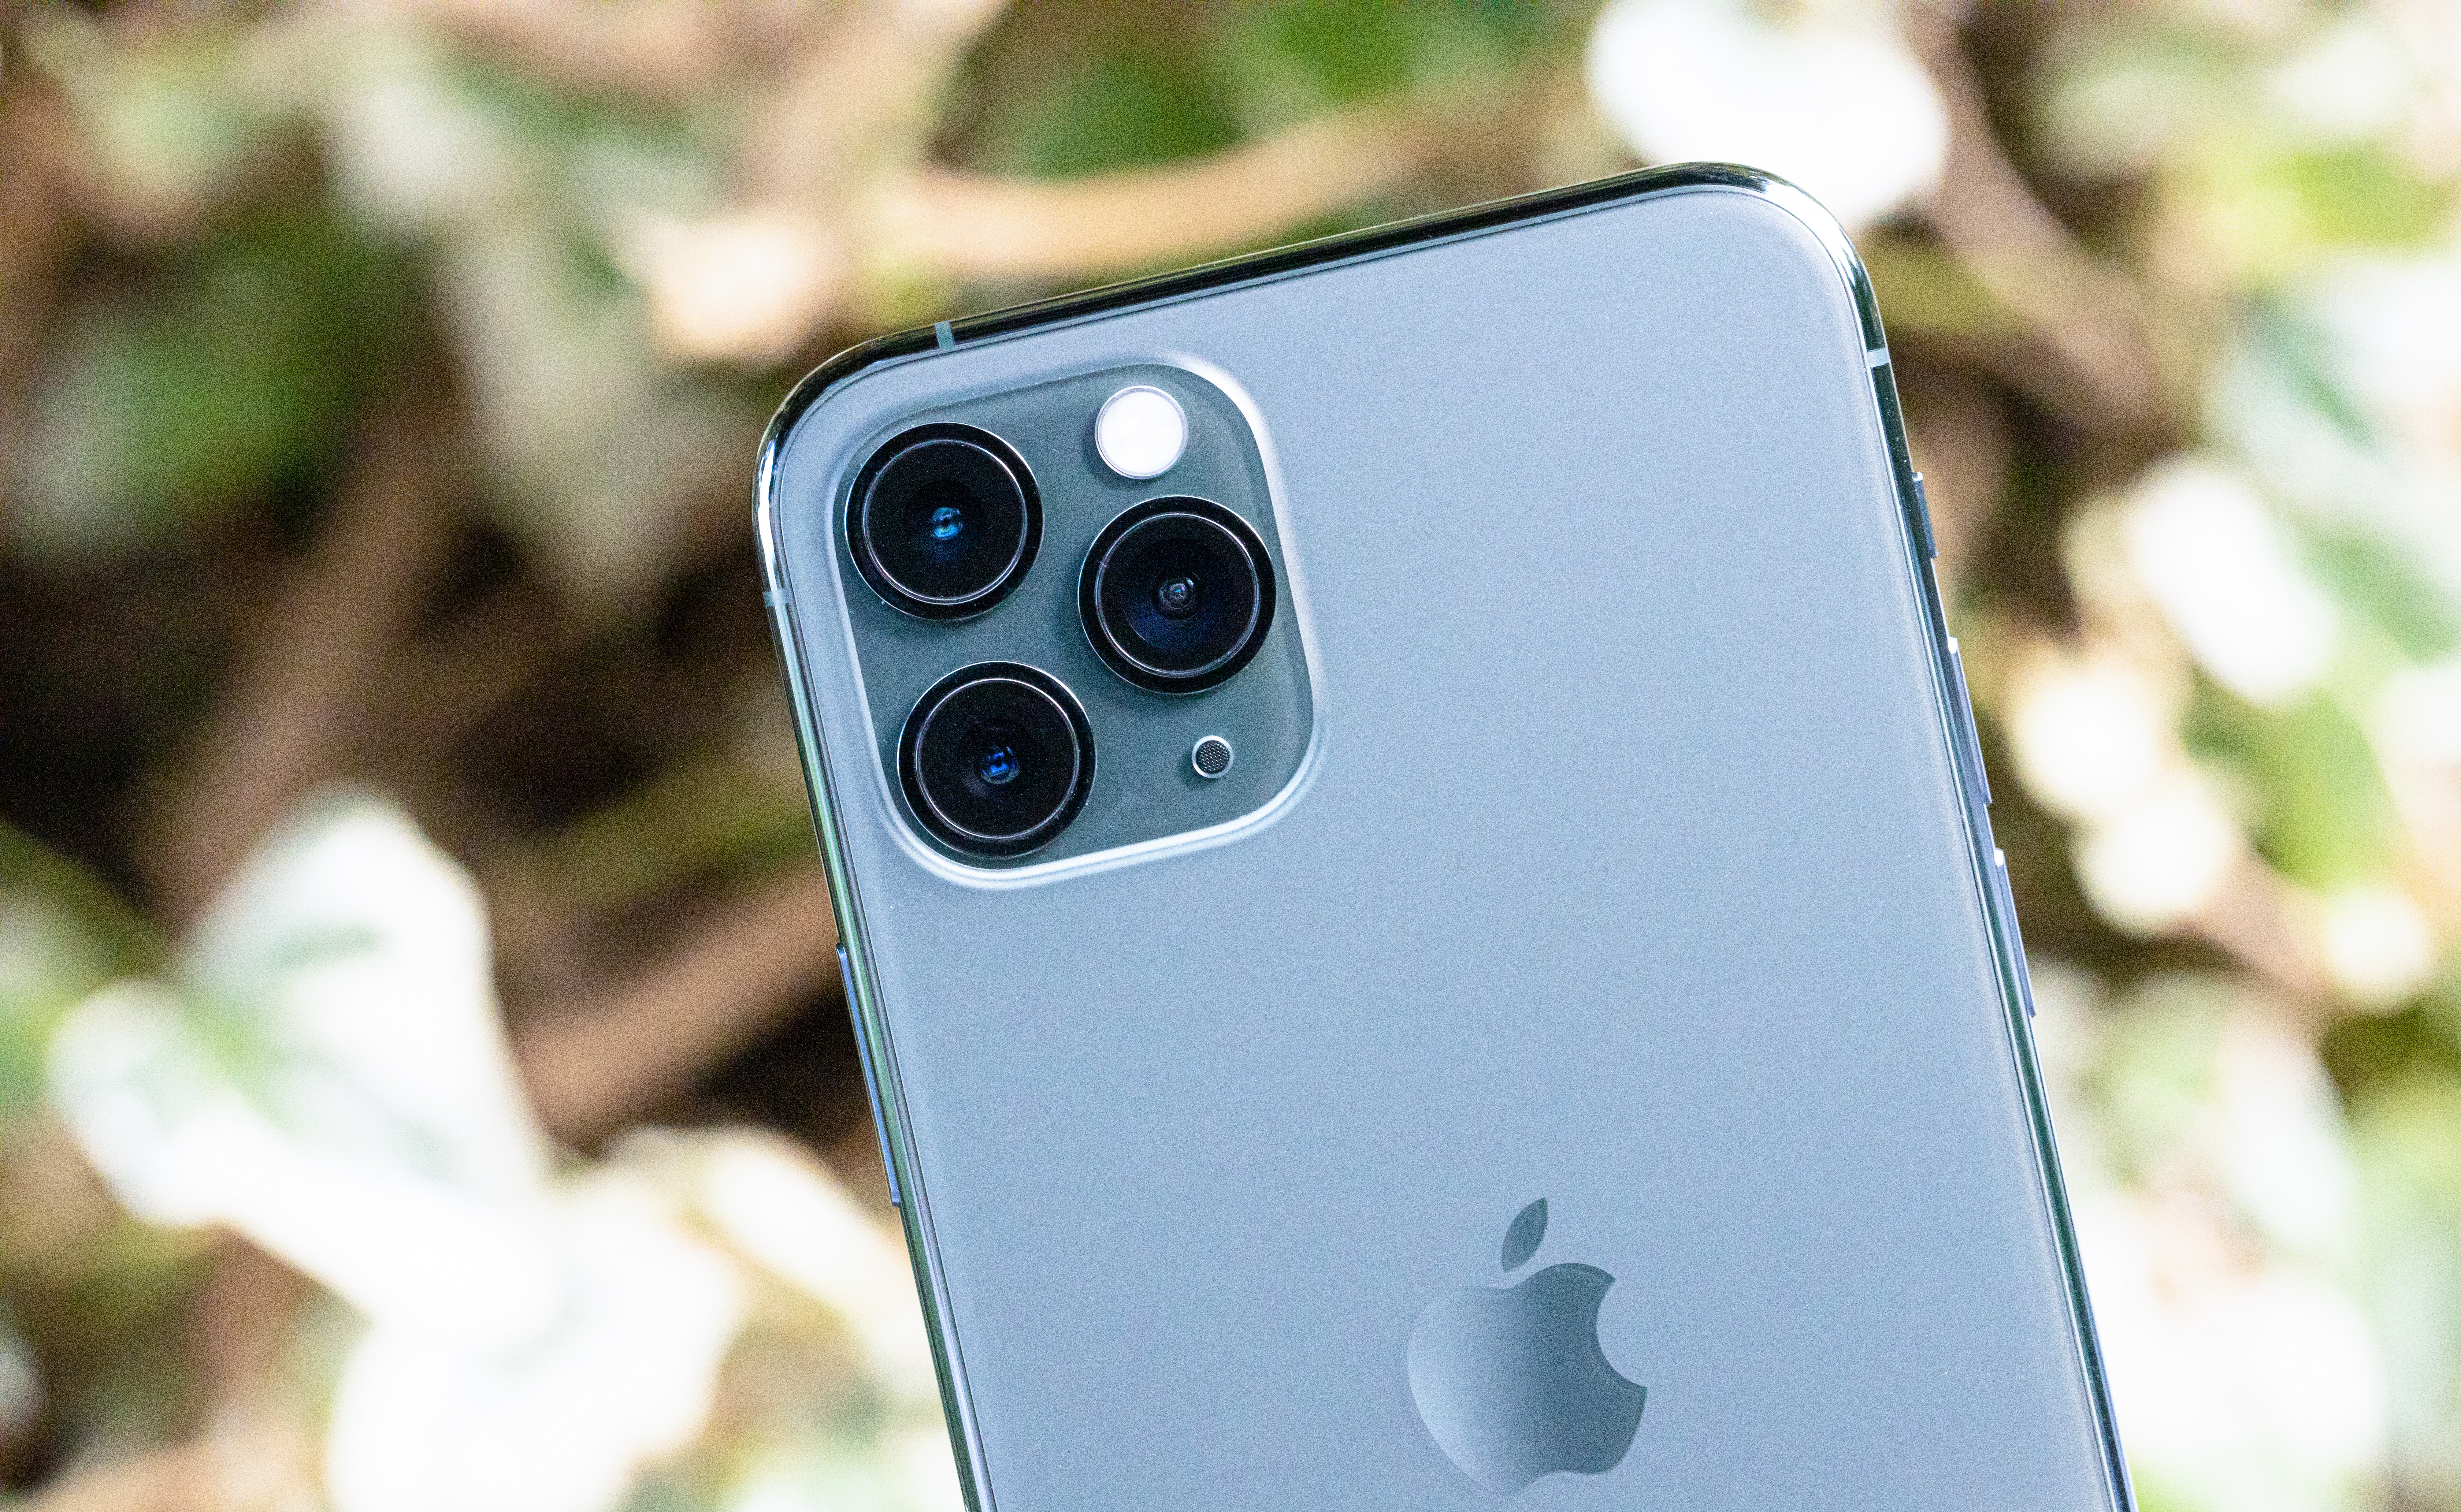
iPhone11, gadget, mobile phone, portable communications device, smartphone, communication device, camera lens, electronic device, technology, feature phone, Material property, cameras optics, camera, mobile phone accessories